1916 Great Ankara Fire

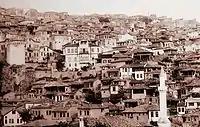
Bentderesi, Ulus, Angora (Ankara), 1917

The 1916 Great Ankara Fire caused extensive damage to the Turkish city of Ankara on September 15, 1916. The areas affected included the Hisarönü, "Çıkrıkçılar Yokuşu", "Bedesten", Saraçlar Bazaar and "Atpazarı". It is estimated that up to 1,900 people lost their lives in the fire. The 1916 fire was part of successive fires which occurred in 20 provinces of Turkey in the span of three years. After the fire, only two mosques and seven churches remained in Ankara.